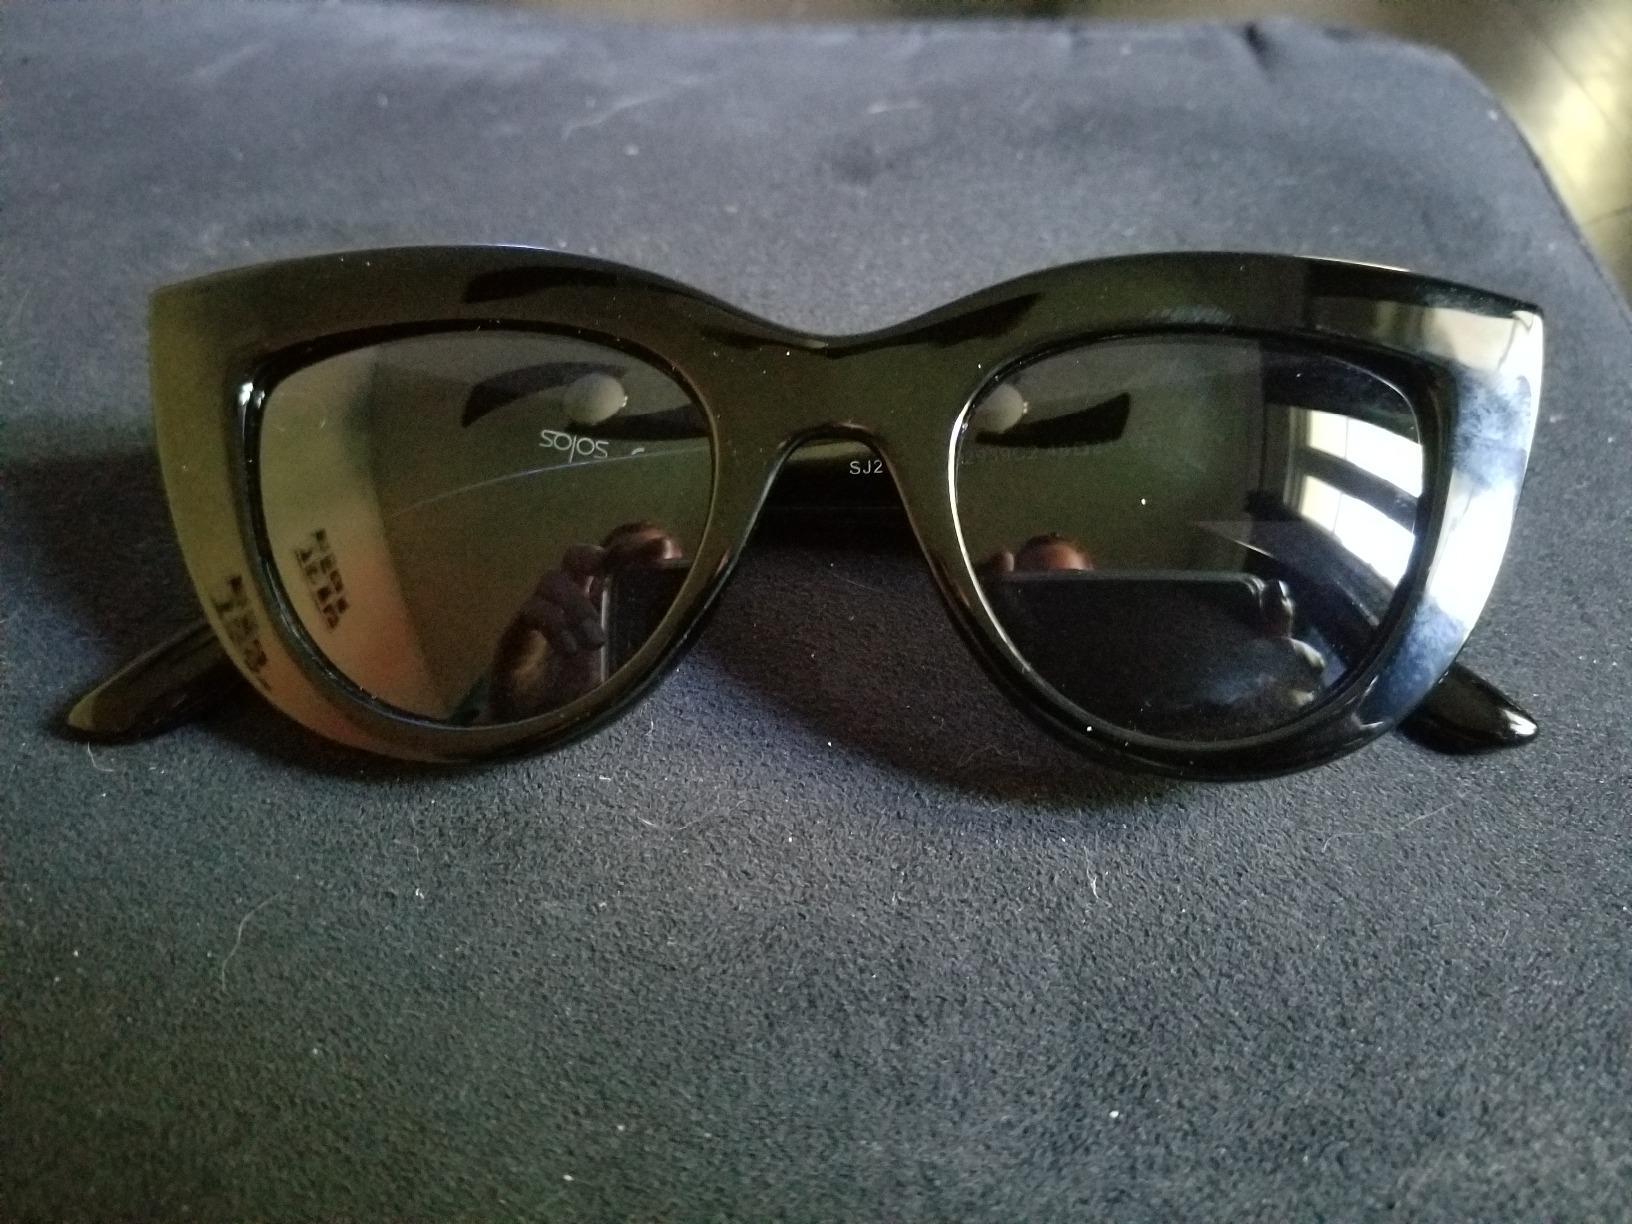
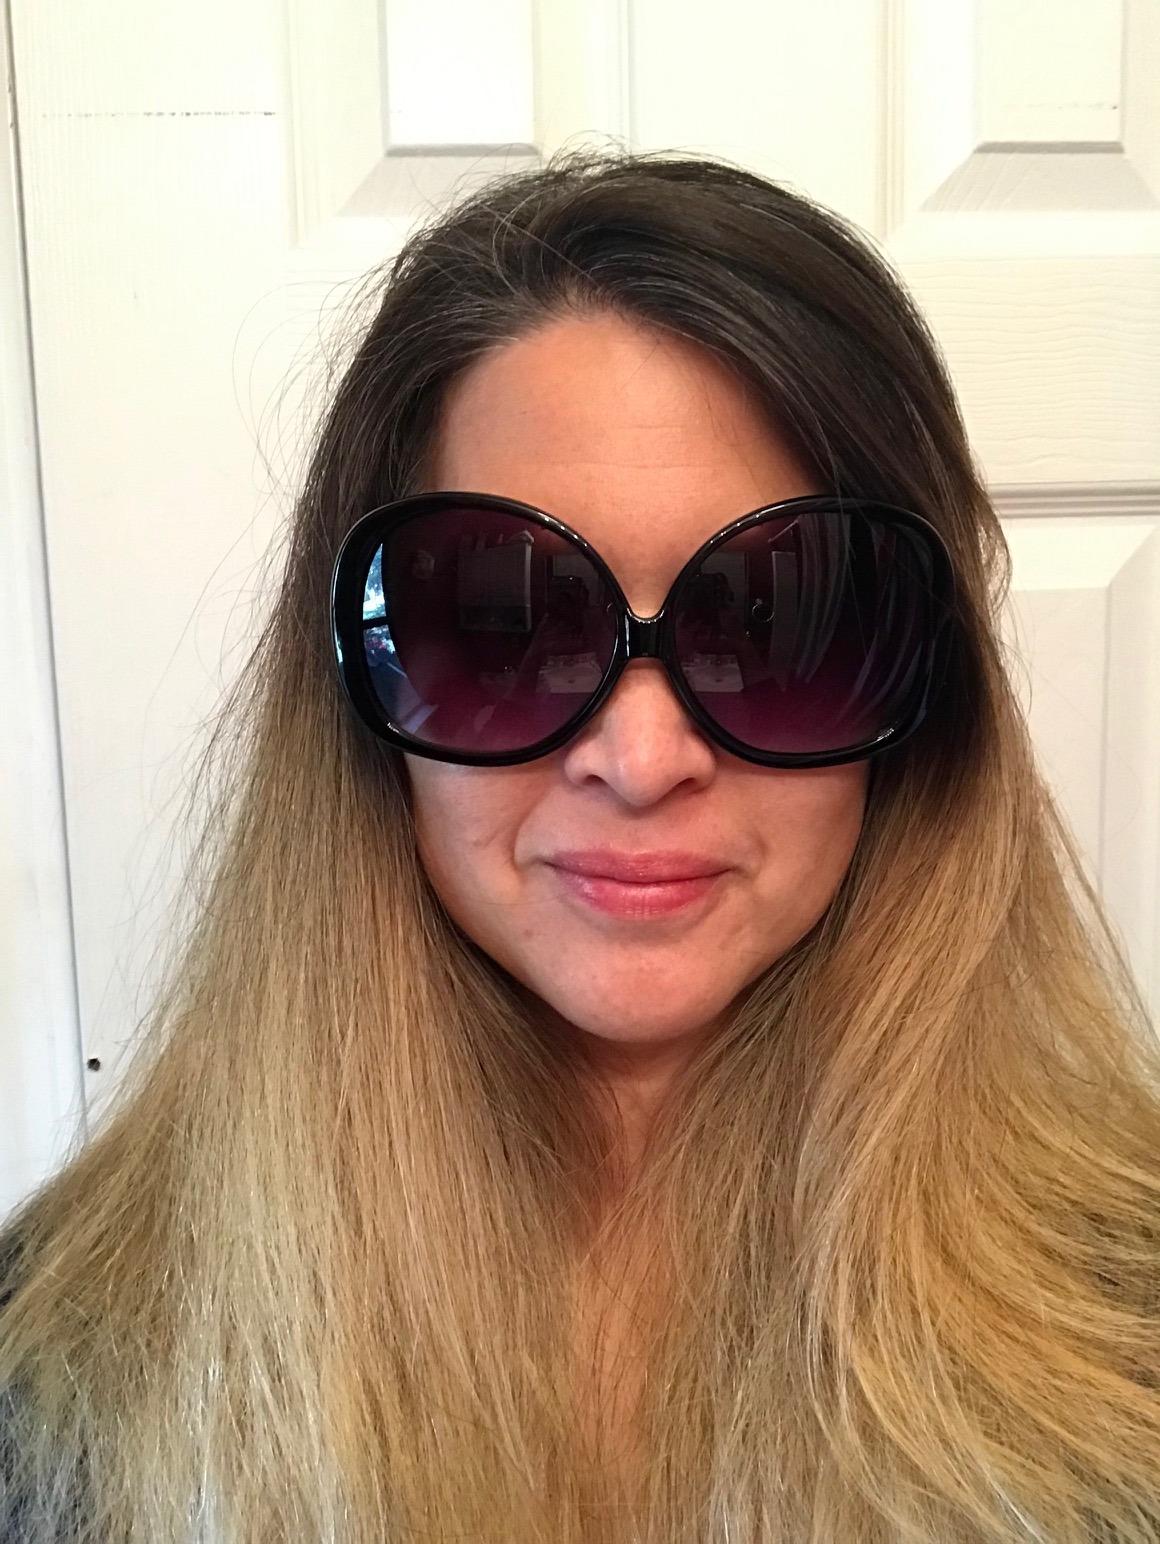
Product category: accessories_sunglasses
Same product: no